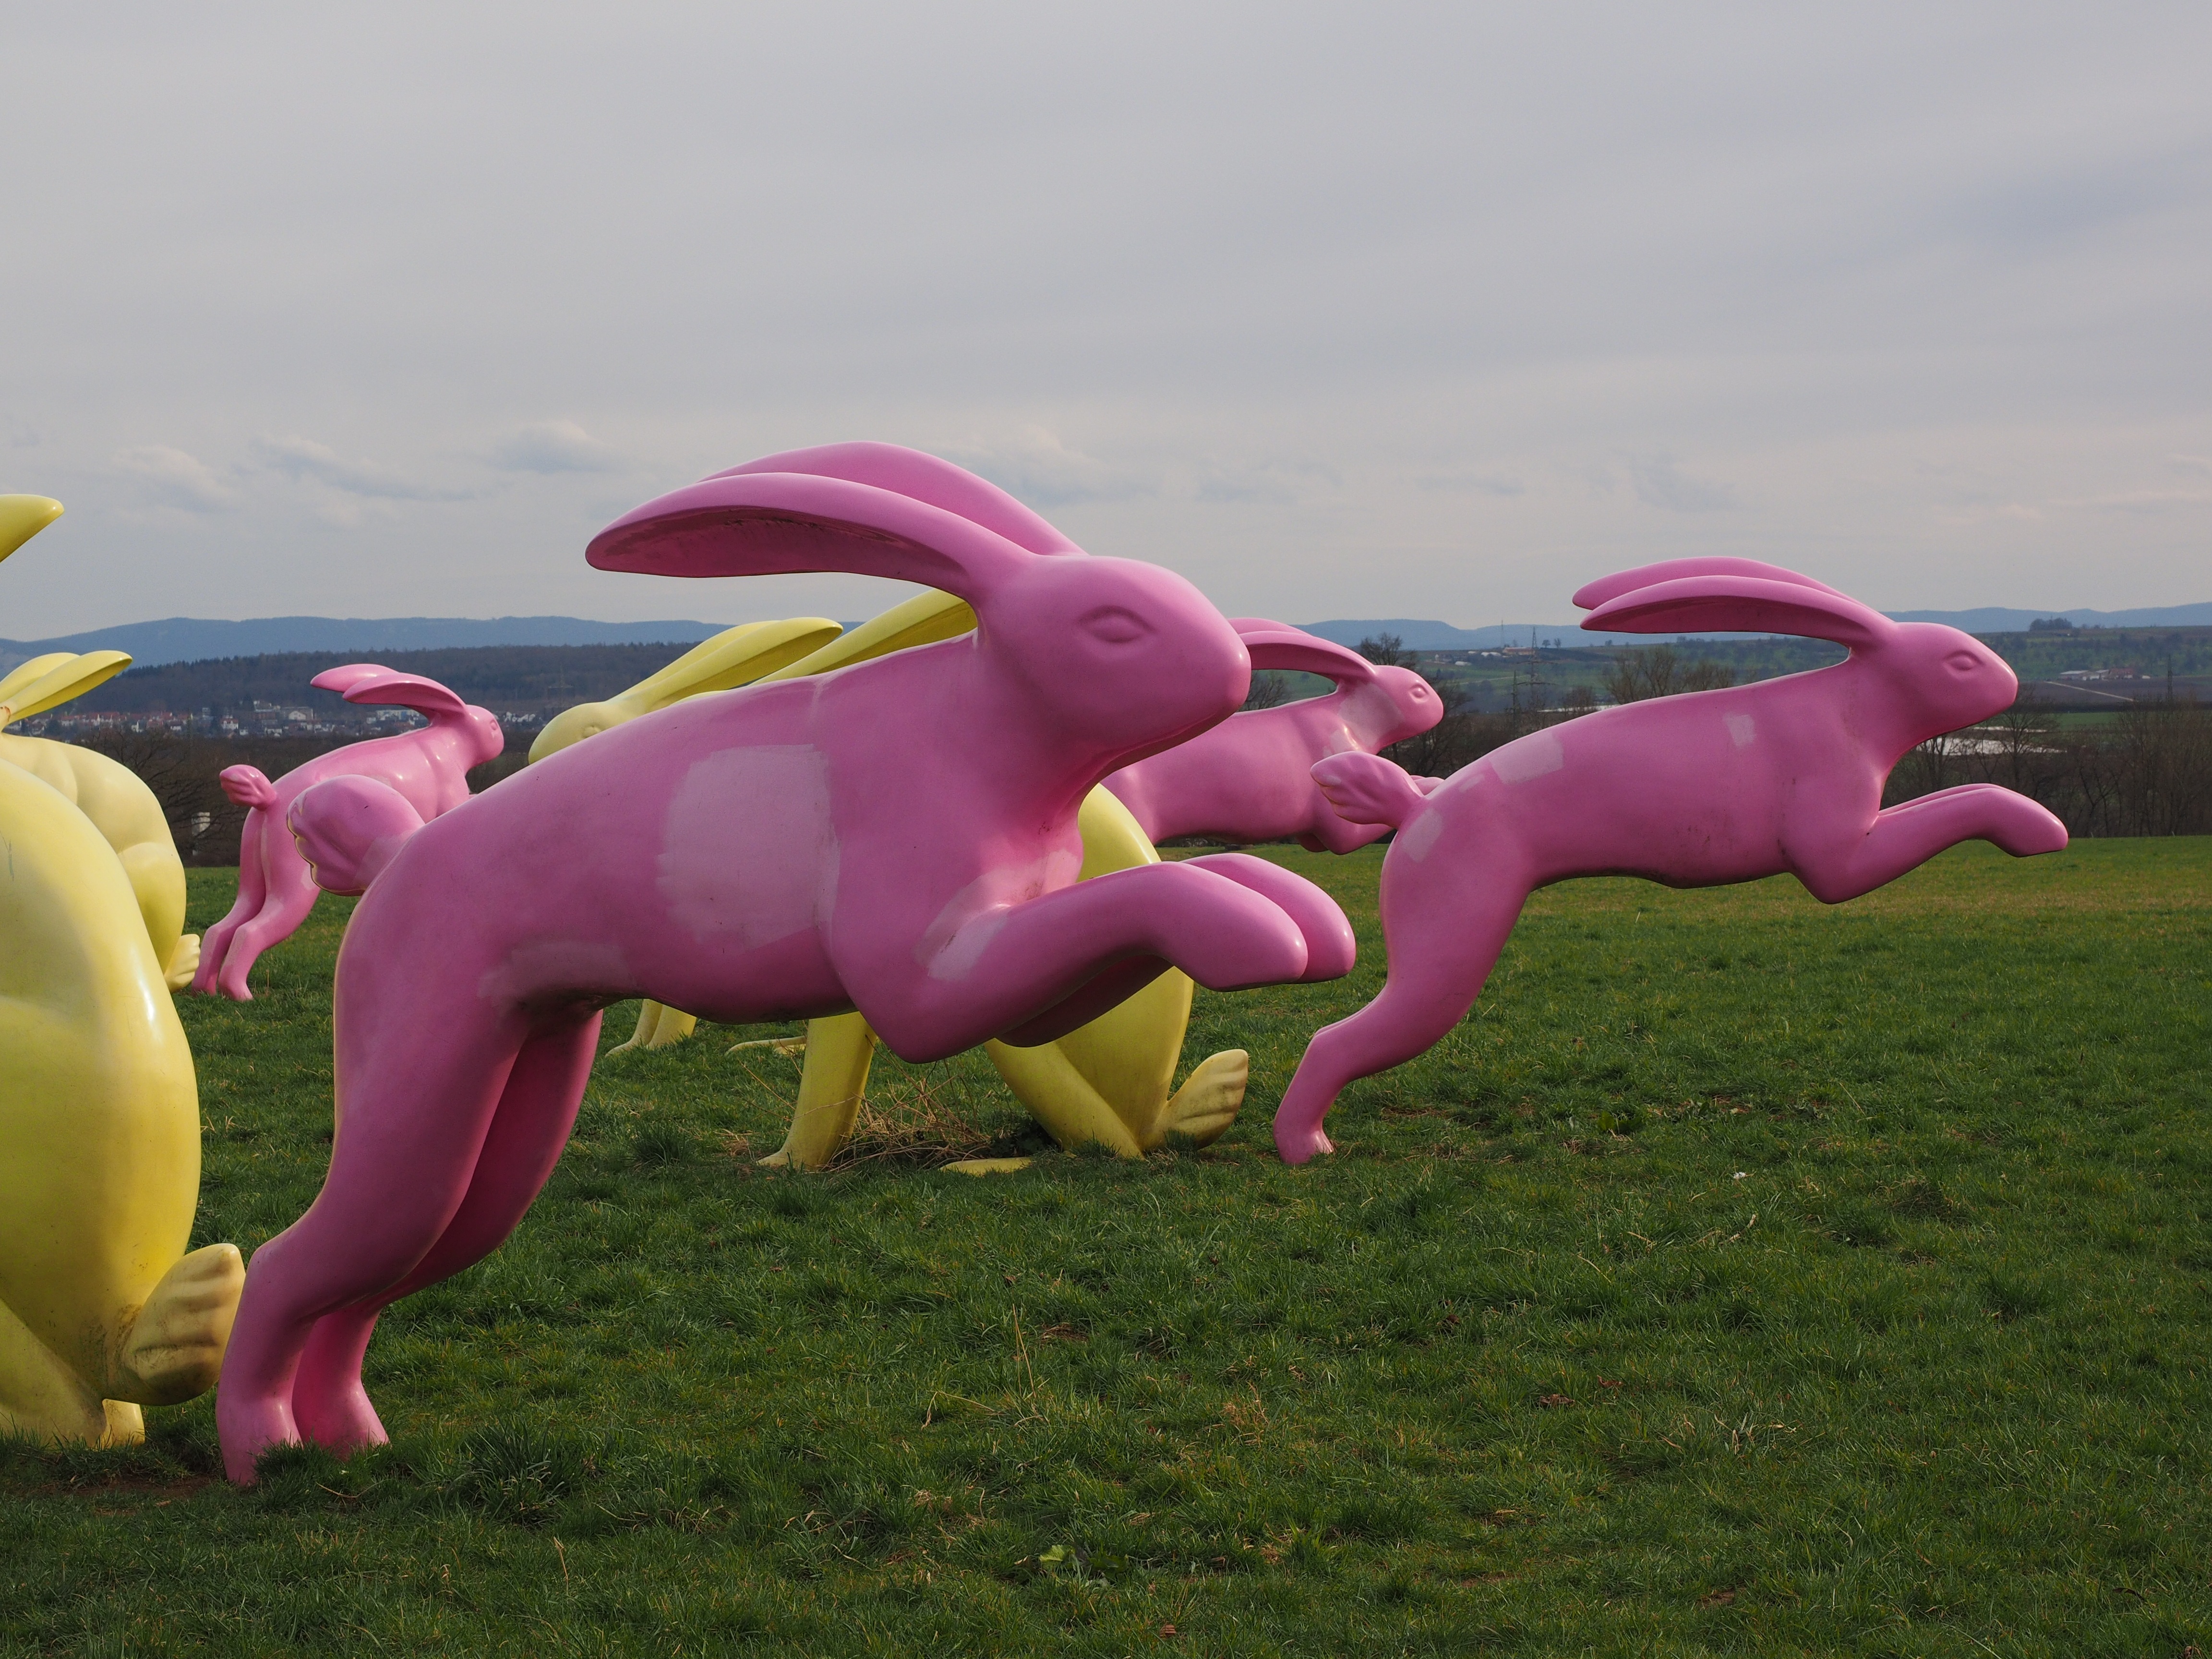
horse, colorful, pink, toy, rabbit, artwork, art, water bird, modern art, giant rabbits, art object, object art, ostfildern, esslingen, springhares, seat and flitz rabbits, rosalie, madaris, scharnhauser park